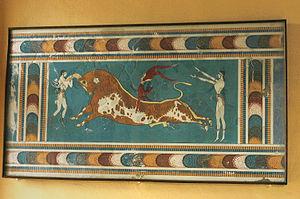
Knossos, fresque au taureau. Photo prise par Harrieta171 le 28/01/06
L’histoire de la peinture traverse le temps et enjambe toutes les cultures.